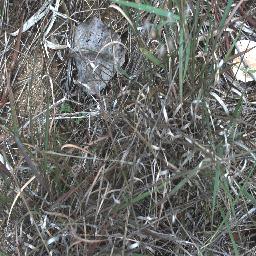
Label: negative